Mazarambroz

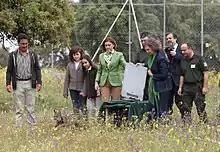
Release of lynxes in 2015 by Queen Sofia and María Dolores de Cospedal, President of Castilla-La Mancha.

It is one of the areas in the Montes de Toledo where the Iberian lynx has been reintroduced.